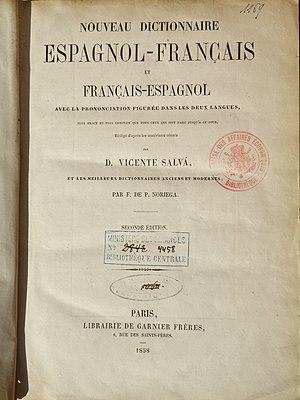
Page de titre du dictionnaire français-espagnol de Vicente Salvá, 1858.